Percival Molson Memorial Stadium

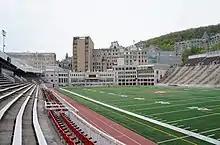
View of the stadium with the Montreal Neurological Institute around one end

The only Grey Cup game played at Molson Stadium was in 1931, which was the first time the Grey Cup was contested outside of Ontario. It also served as a venue for field hockey, during the 1976 Summer Olympics. It seated 20,202 and had been sold out for Alouettes games from August 12, 1999 until 2009. A renovation project begun in 2009 increased capacity from 20,202 to over 25,000 before seats were removed in 2014 to reduce capacity to 23,420. The seating capacity was lowered to 20,025 following a reconfiguration prior to the 2019 season.